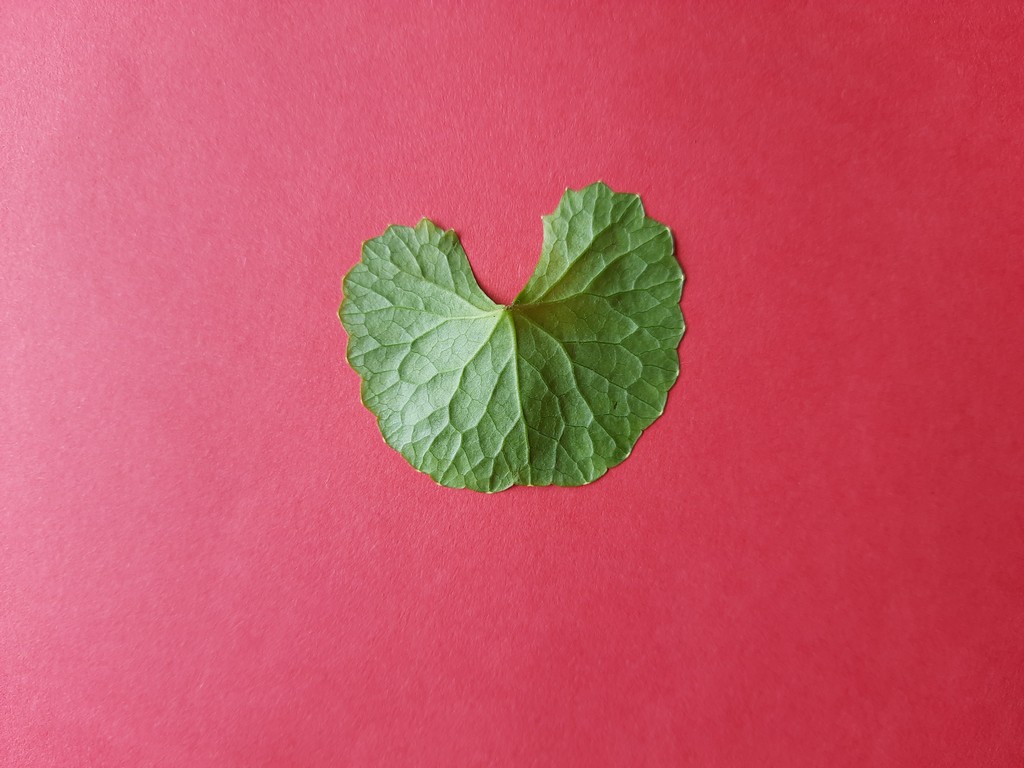
Label: Healthy